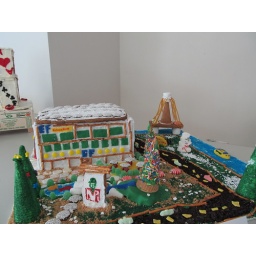
EF Center by Operations! Check out the Berlin wall, the Swedish cards, the duck boat,and there are even Swedish fish in the pond.